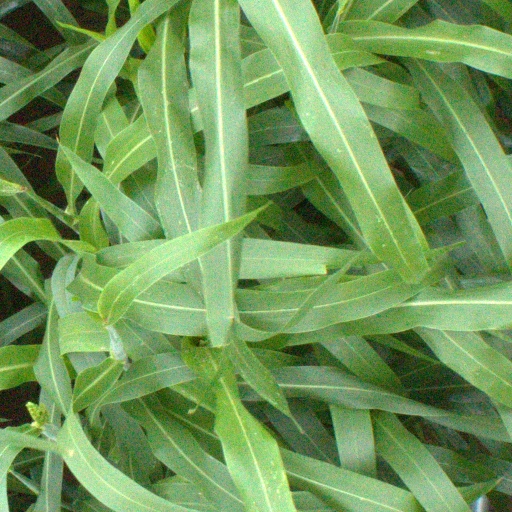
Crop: sorghum